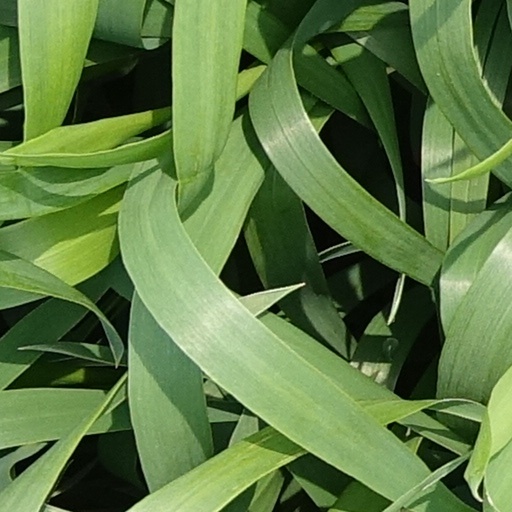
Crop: wheat